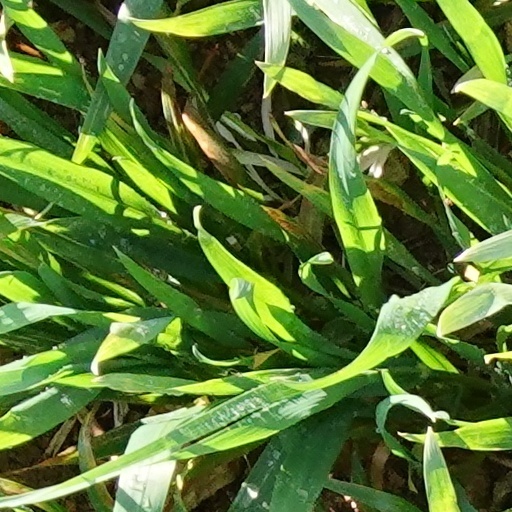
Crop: wheat